Marathon Motor Works

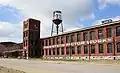

Marathon Motor Works was a brass era automobile manufacturer based in Tennessee. Southern Engine and Boiler Works founded in 1889, which made industrial engines and boilers in Jackson, Tennessee, established the factory in 1907. From 1909 to 1914, the company manufactured the Marathon automobile in Nashville, Tennessee.